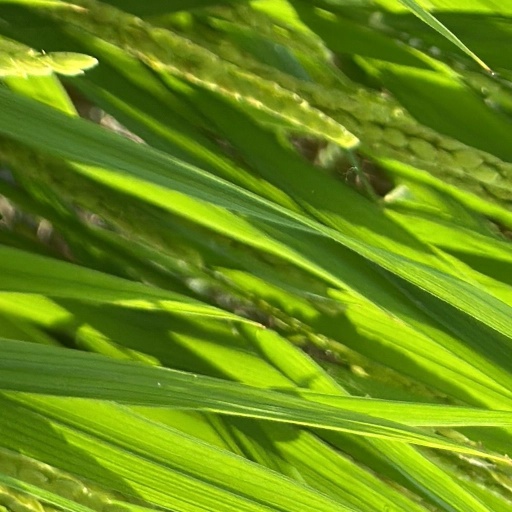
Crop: rice